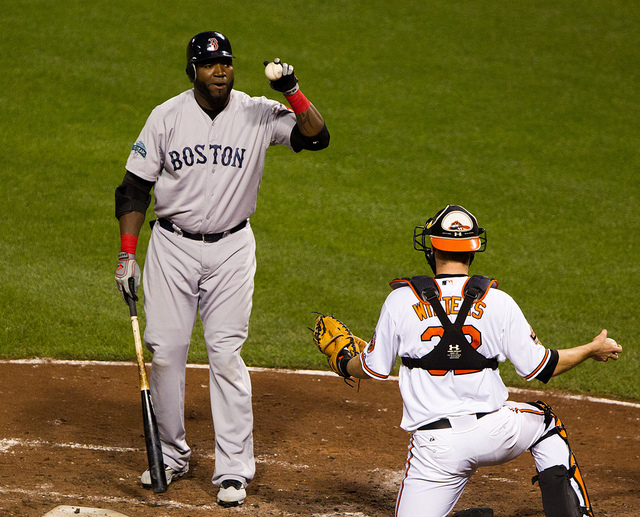
user: Given an image and a question. Answer the question in a short answer. Question: How many base are in this sport? Short Answer:
assistant: 4